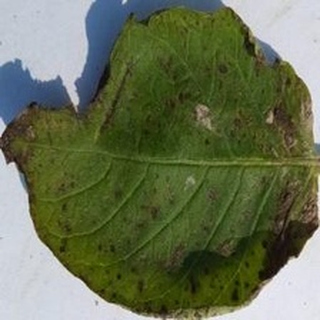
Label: potato_early_blight